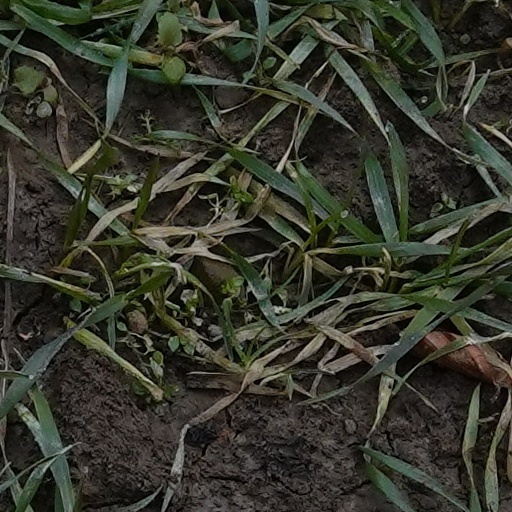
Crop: wheat